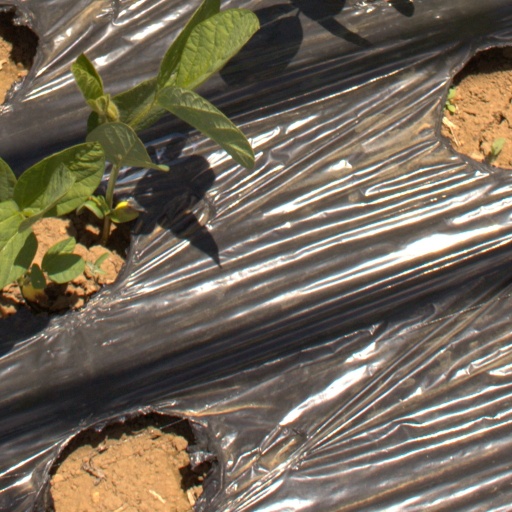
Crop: Jerusalem artichoke